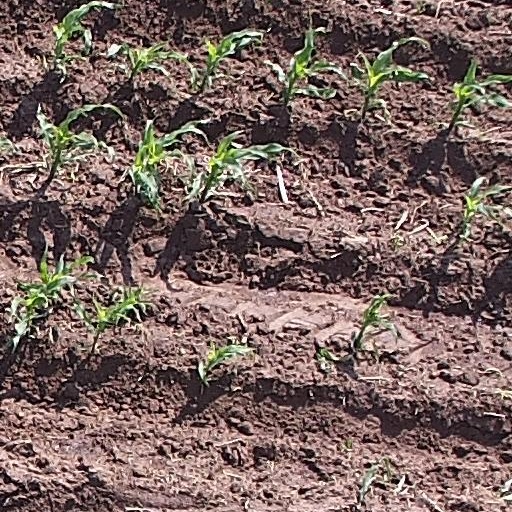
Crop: maize; corn